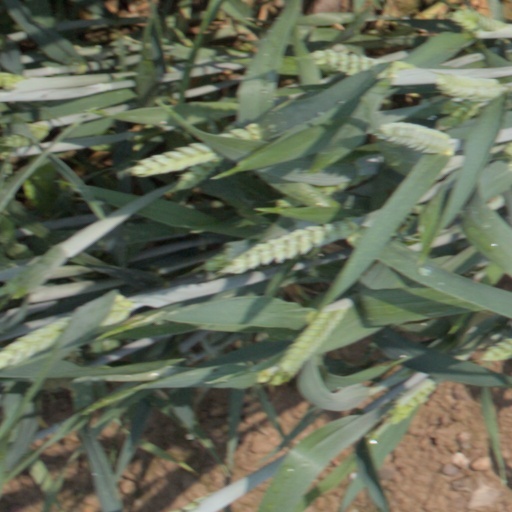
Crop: wheat